Wu Kong (film)

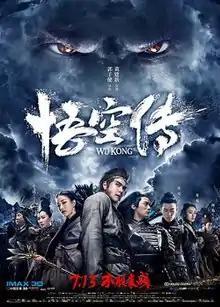
Poster

Wu Kong, also known as Immortal Demon Slayer and The Legend of Wukong, is a 2017 Chinese fantasy-action-adventure film directed by Derek Kwok and produced by Huang Jianxin, starring Eddie Peng, Ni Ni, Shawn Yue, Oho Ou, and Zheng Shuang. It is based on Jin Hezai's internet novel "Wukong Biography", which retells the story of Sun Wukong (the Monkey King) in the classical novel "Journey to the West" and is partly inspired by the 1995 comedy film "A Chinese Odyssey". The film was released in China on 13 July 2017.